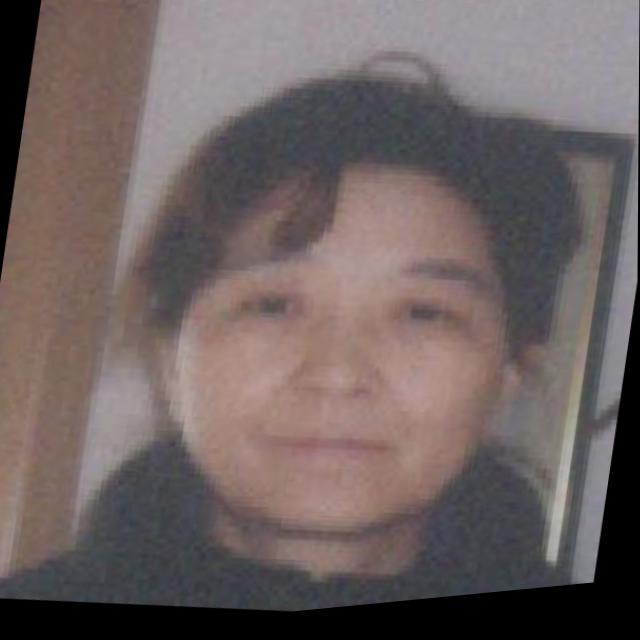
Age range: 65+